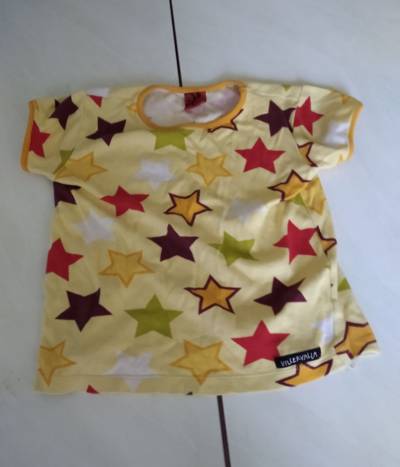
Waste category: clothes